James Hopwood the Elder

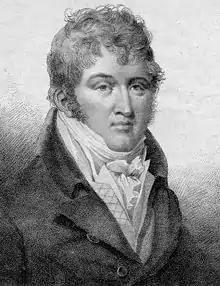
Richard Chenevix by James Hopwood

James Hopwood, referred to as James Hopwood the Elder or James Hopwood Senior (c. 1740s or 1750s–1819) was a British engraver and printmaker.